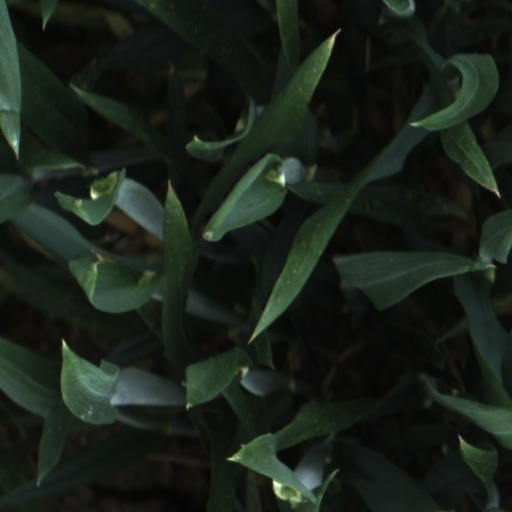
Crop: wheat